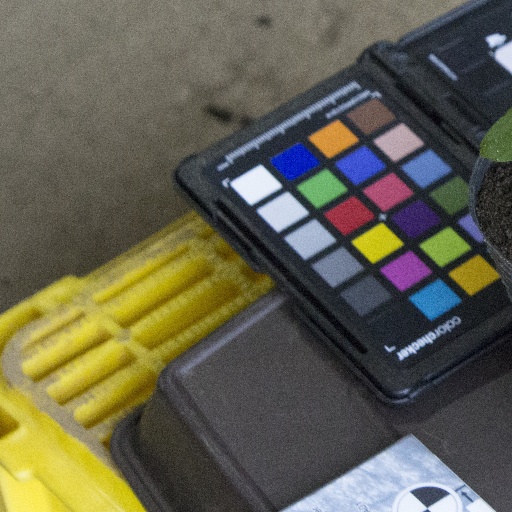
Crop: soybean